Hawkstone Hall

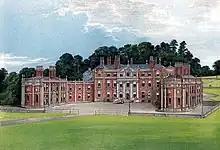
Hawkstone Hall

Hawkstone Hall is a early 18th-century country mansion near Hodnet and Weston-under-Redcastle, Shropshire, England which was more recently occupied as the pastoral centre of a religious organisation for many years. It is a Grade I listed building.